John Steinbeck

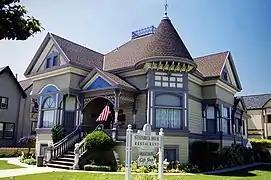
The Steinbeck House at 132 Central Avenue, Salinas, California, the Victorian home where Steinbeck spent his childhood

Steinbeck graduated from Salinas High School in 1919 and went on to study English literature at Stanford University near Palo Alto, leaving without a degree in 1925. He traveled to New York City where he took odd jobs while trying to write. When he failed to publish his work, he returned to California and worked in 1928 as a tour guide and caretaker at Lake Tahoe, where he met Carol Henning, his first wife. They married in January 1930 in Los Angeles, where, with friends, he attempted to make money by manufacturing plaster mannequins.